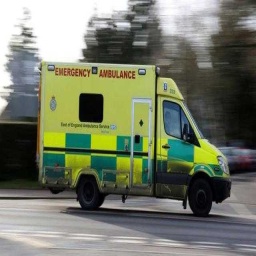
Label: ambulance